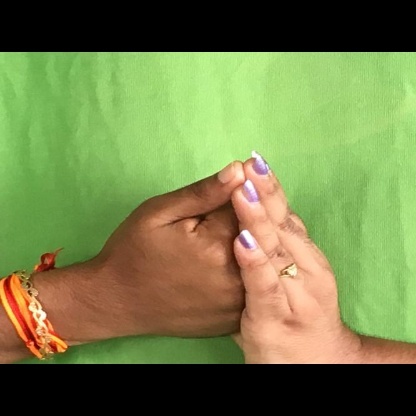
Mudra: Shanka